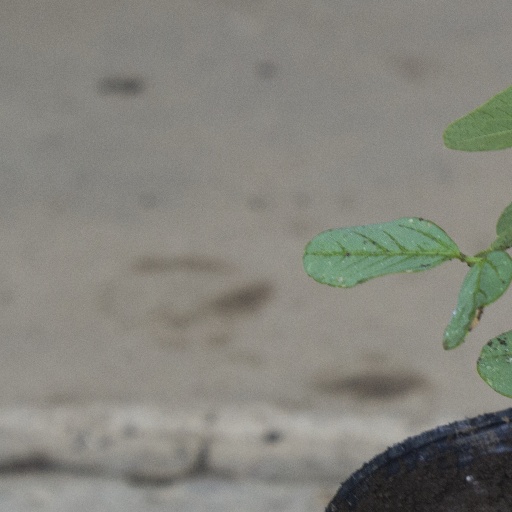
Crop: soybean